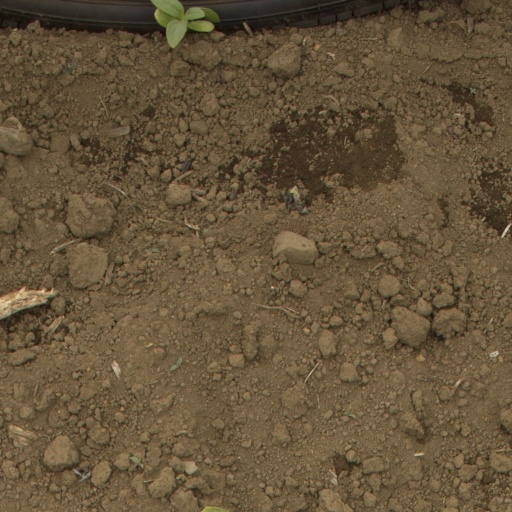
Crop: Jerusalem artichoke